Aberfan disaster

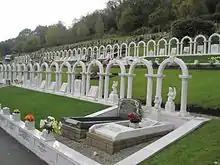
The white arches in Bryntaf Cemetery, Aberfan, which mark the graves of children killed in the disaster.

On 23 October assistance was provided by the Territorial Army. This was followed by the arrival of naval ratings from and members of the King's Own Royal Border Regiment. That day Wilson announced the appointment of Lord Justice Edmund Davies as the chairman of the inquiry into the disaster; Davies had been born and schooled in the nearby village of Mountain Ash. A coroner's inquest was opened on 24 October to give the causes of death for 30 of the children located. One man who had lost his wife and two sons called out when he heard their names mentioned: "No, sir—buried alive by the National Coal Board"; one woman shouted that the NCB had "killed our children". The first funerals, for five of the children, took place the following day. A mass funeral for 81 children and one woman took place at Bryntaf Cemetery in Aberfan on 27 October. They were buried in a pair of trenches; 10,000 people attended.